Estádio Alfredo Jaconi

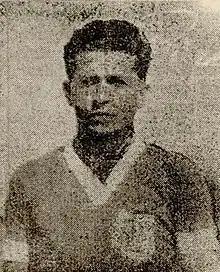
Alfredo Jaconi, the namesake of the stadium

The stadium was built on the site of Juventude's previous stadium, named "Quinta dos Pinheiros". construction started in 1972, ending three years later, in 1975, by the club's president at the time, Willy Sanvitto.